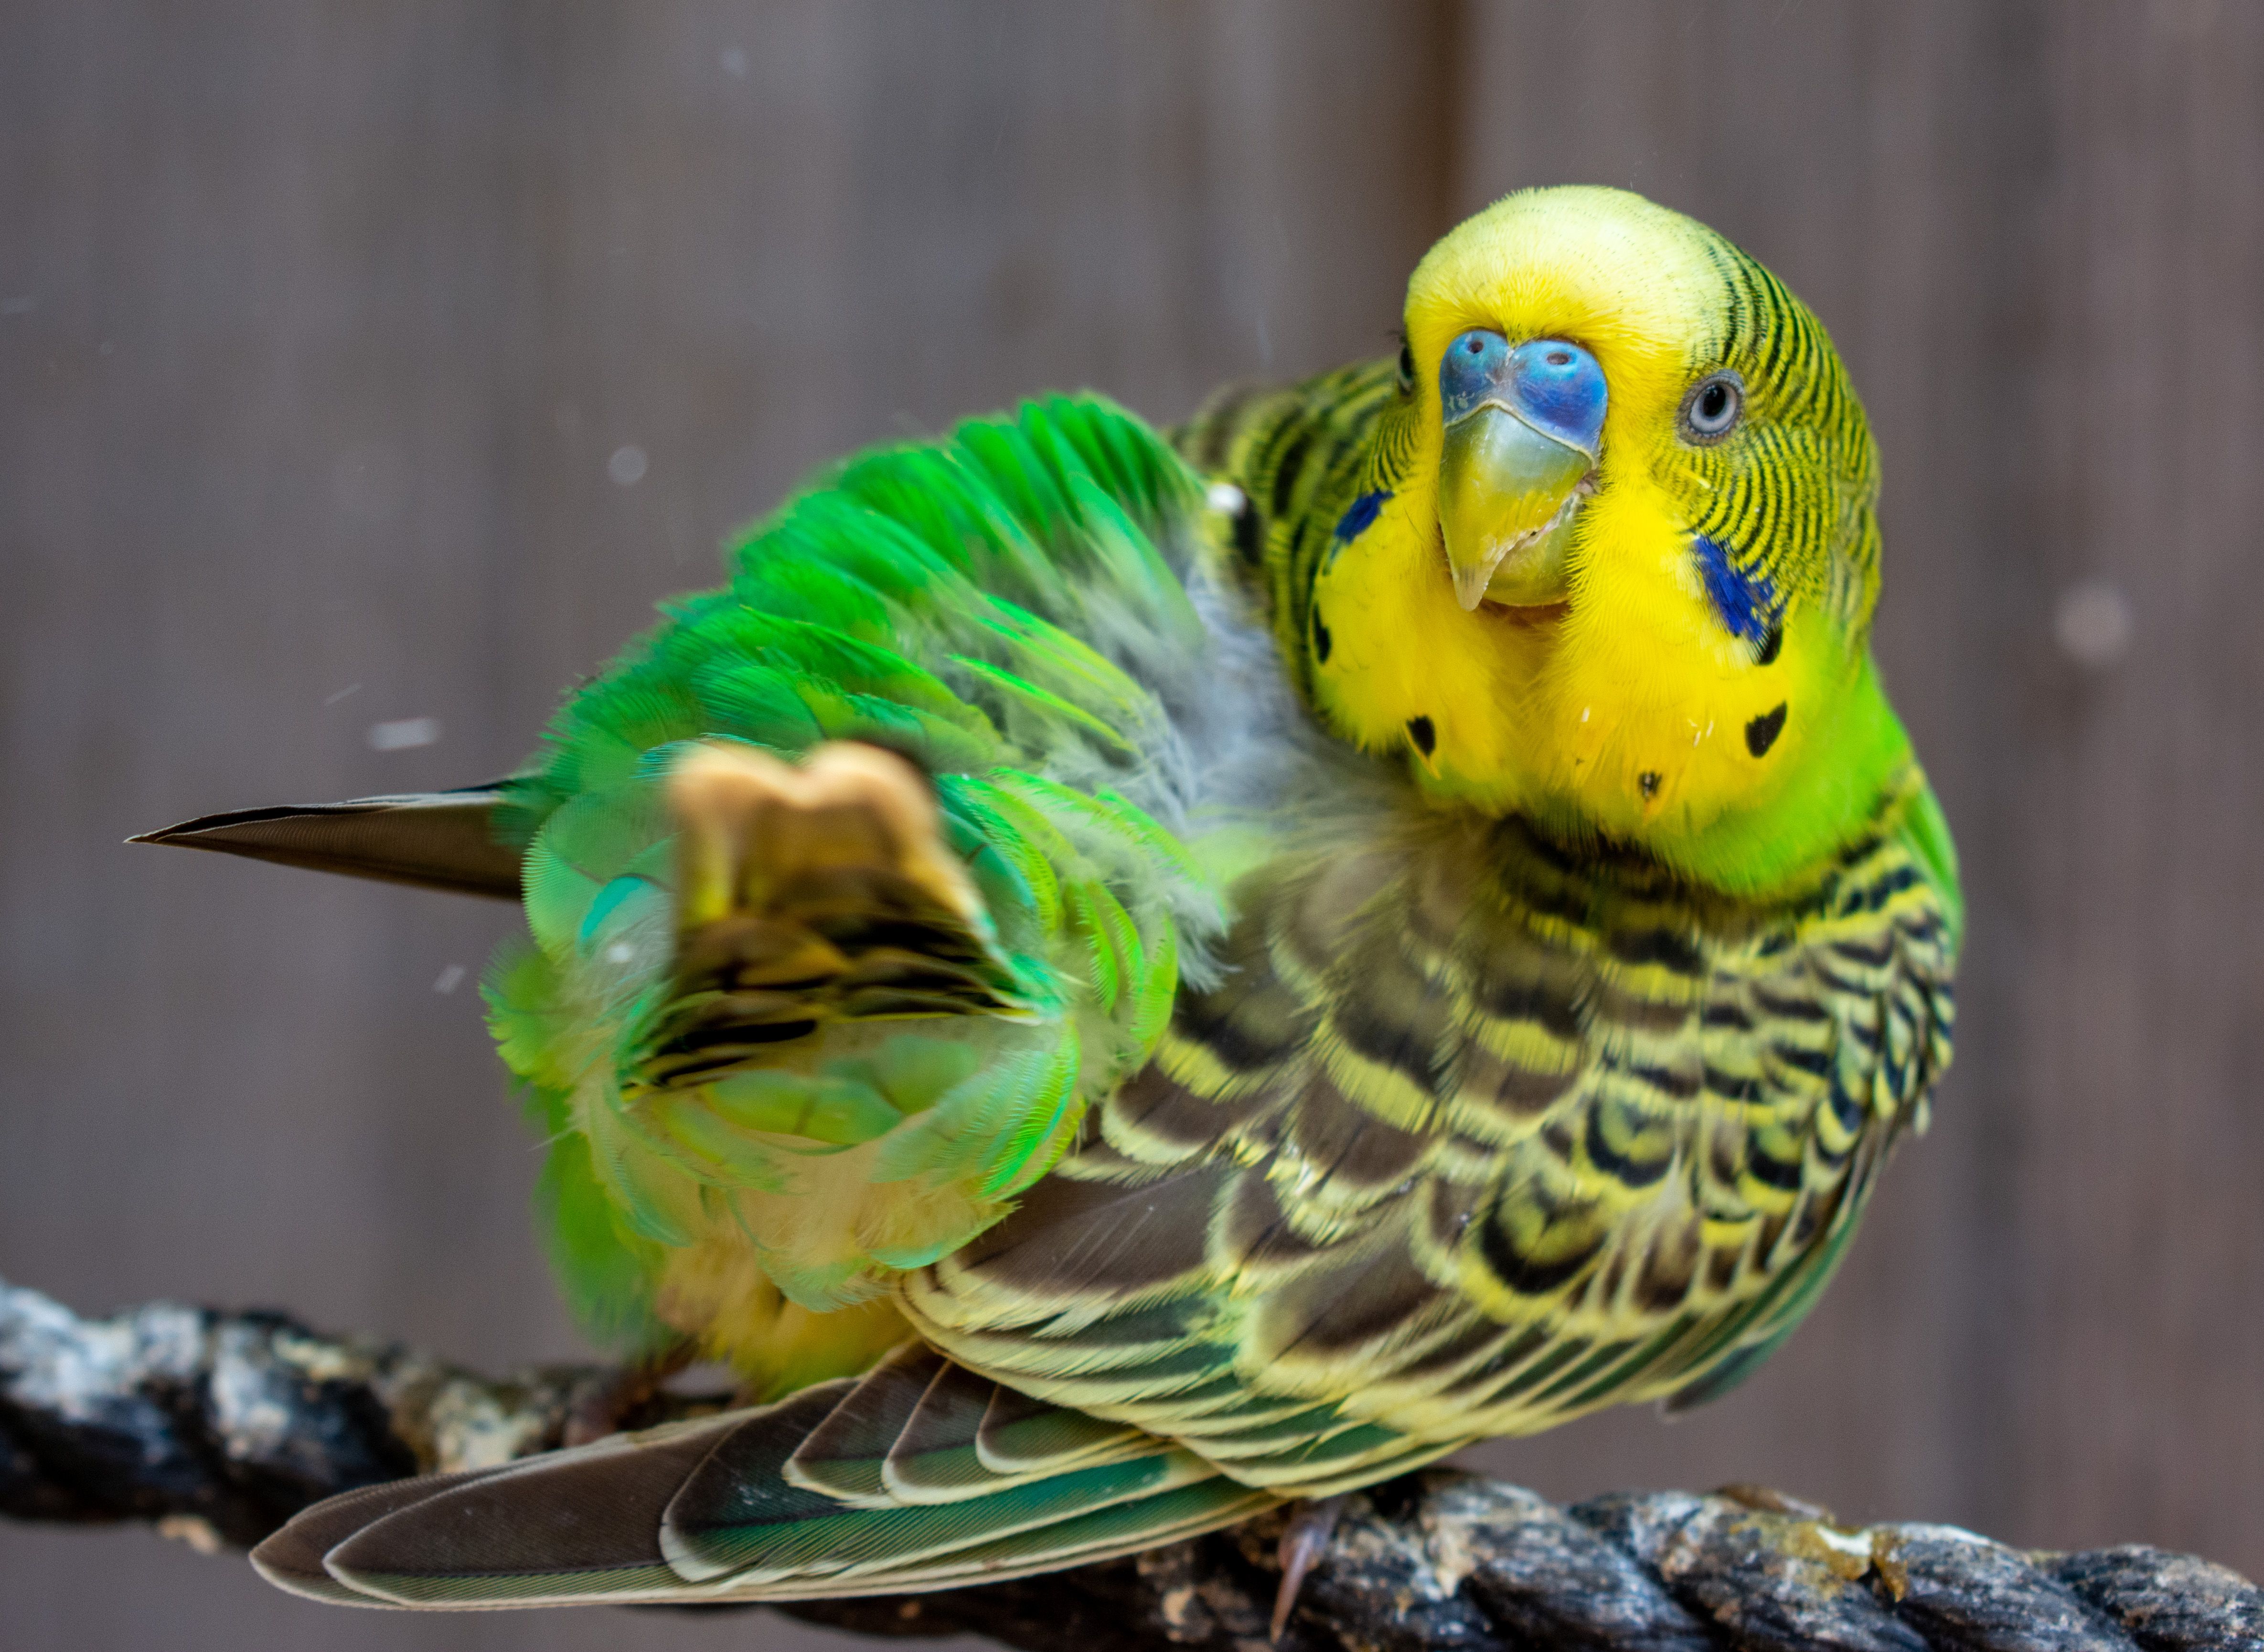
a Bird on a Robe
the image features a colorful Bird standing on a Rope, it was captured when the bird was moving, the bird feather is a mix of green, yellow and black.
this portrait was taken at eye level, show a bird in dynamic state, looking at the camera, while it's still on the rope, the mood is nature, and the color palette is green, yellow and black.
Labels: Animal, Bird, Parakeet, Parrot, Rope, Nature
Camera: NIKON CORPORATION NIKON D7100
Lens: 18.0-55.0 mm f/3.5-5.6, AF-S DX Nikkor 18-140mm f/3.5-5.6G ED VR
Aperture: F8
Exposure: 1/200 sec
ISO: 450
Focal length: 55.0 mm